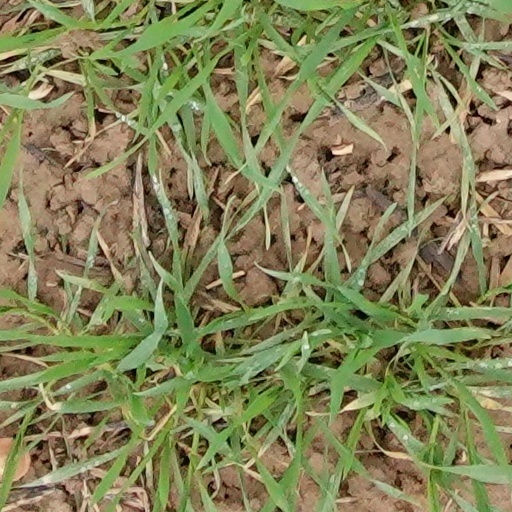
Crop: wheat